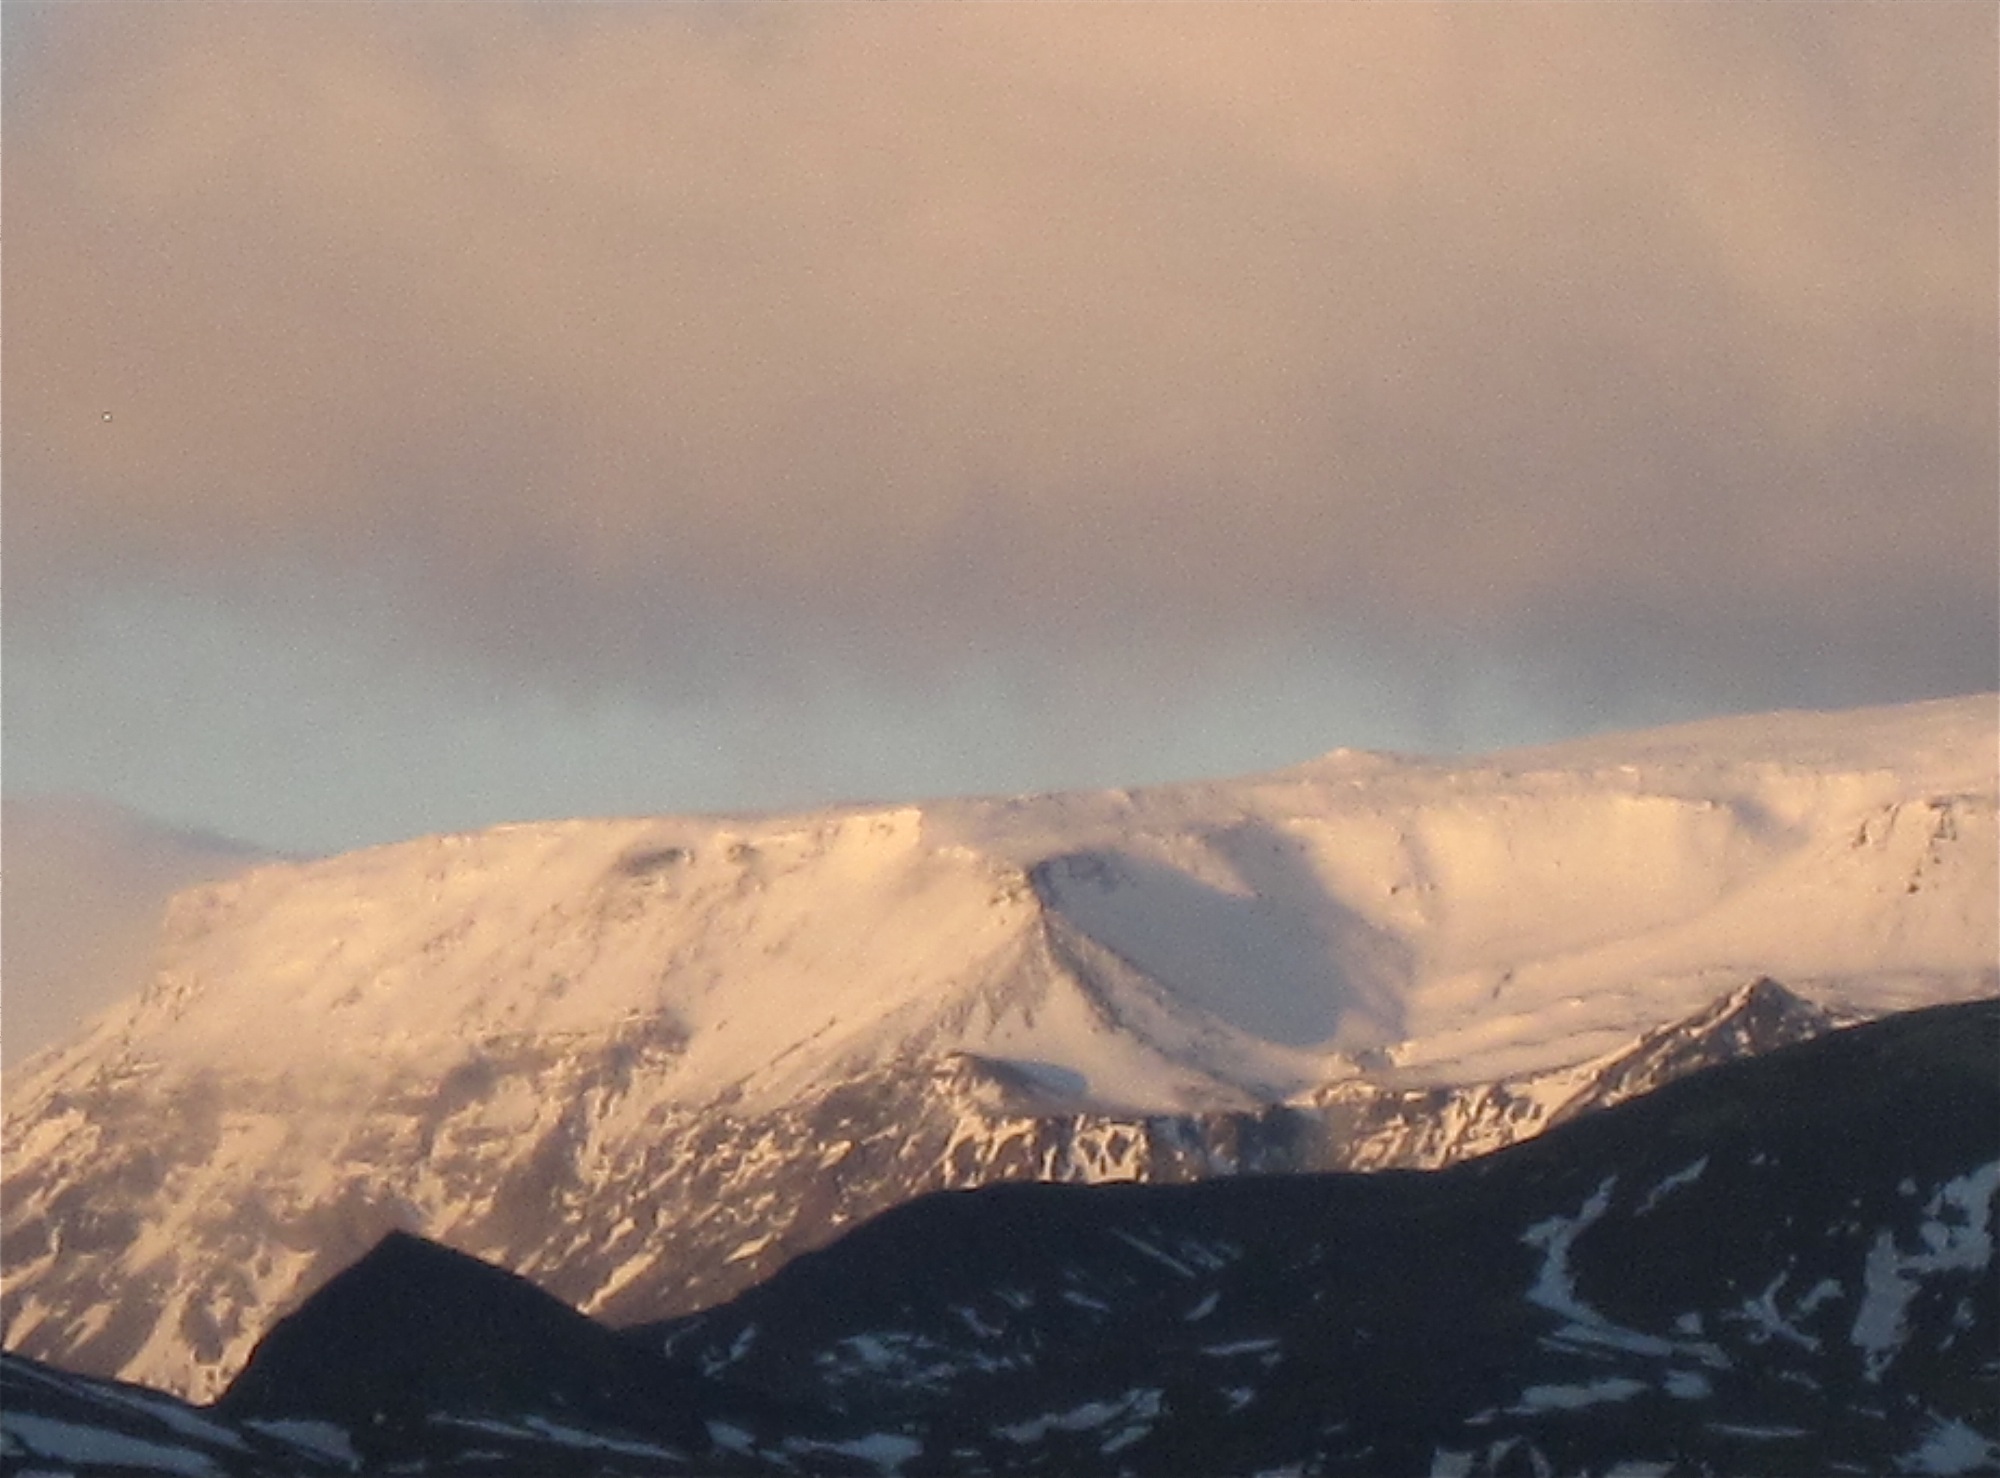
mountain, snow, winter, cloud, morning, dawn, mountain range, weather, iceland, plateau, landform, geographical feature, atmospheric phenomenon, mountainous landforms, geological phenomenon